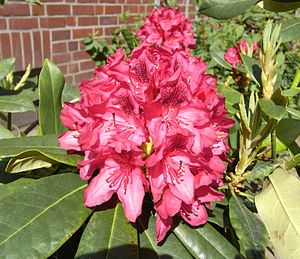
Rododendron / Underslægter
"Rododendron en meget artsrig slægt af små træer og buske, både løvfældende og stedsegrønne. Slægten har både alpine/arktiske, tempererede og tropiske arter. Man kender ikke antallet af arter, da det kræver en nærmere undersøgelse af arternes levesteder for at afgøre, om der f.eks. er tale om en enkelt art med syv varianter eller syv selvstændige arter. Der findes omkring 500 sorter og arter til salg og til plantning udendørs i Danmark, og af dem er kun ca. 30 almindelige. ""Rododendron"" er slægtens danske navn, og det botaniske er Rhododendron, med stort R og et h.